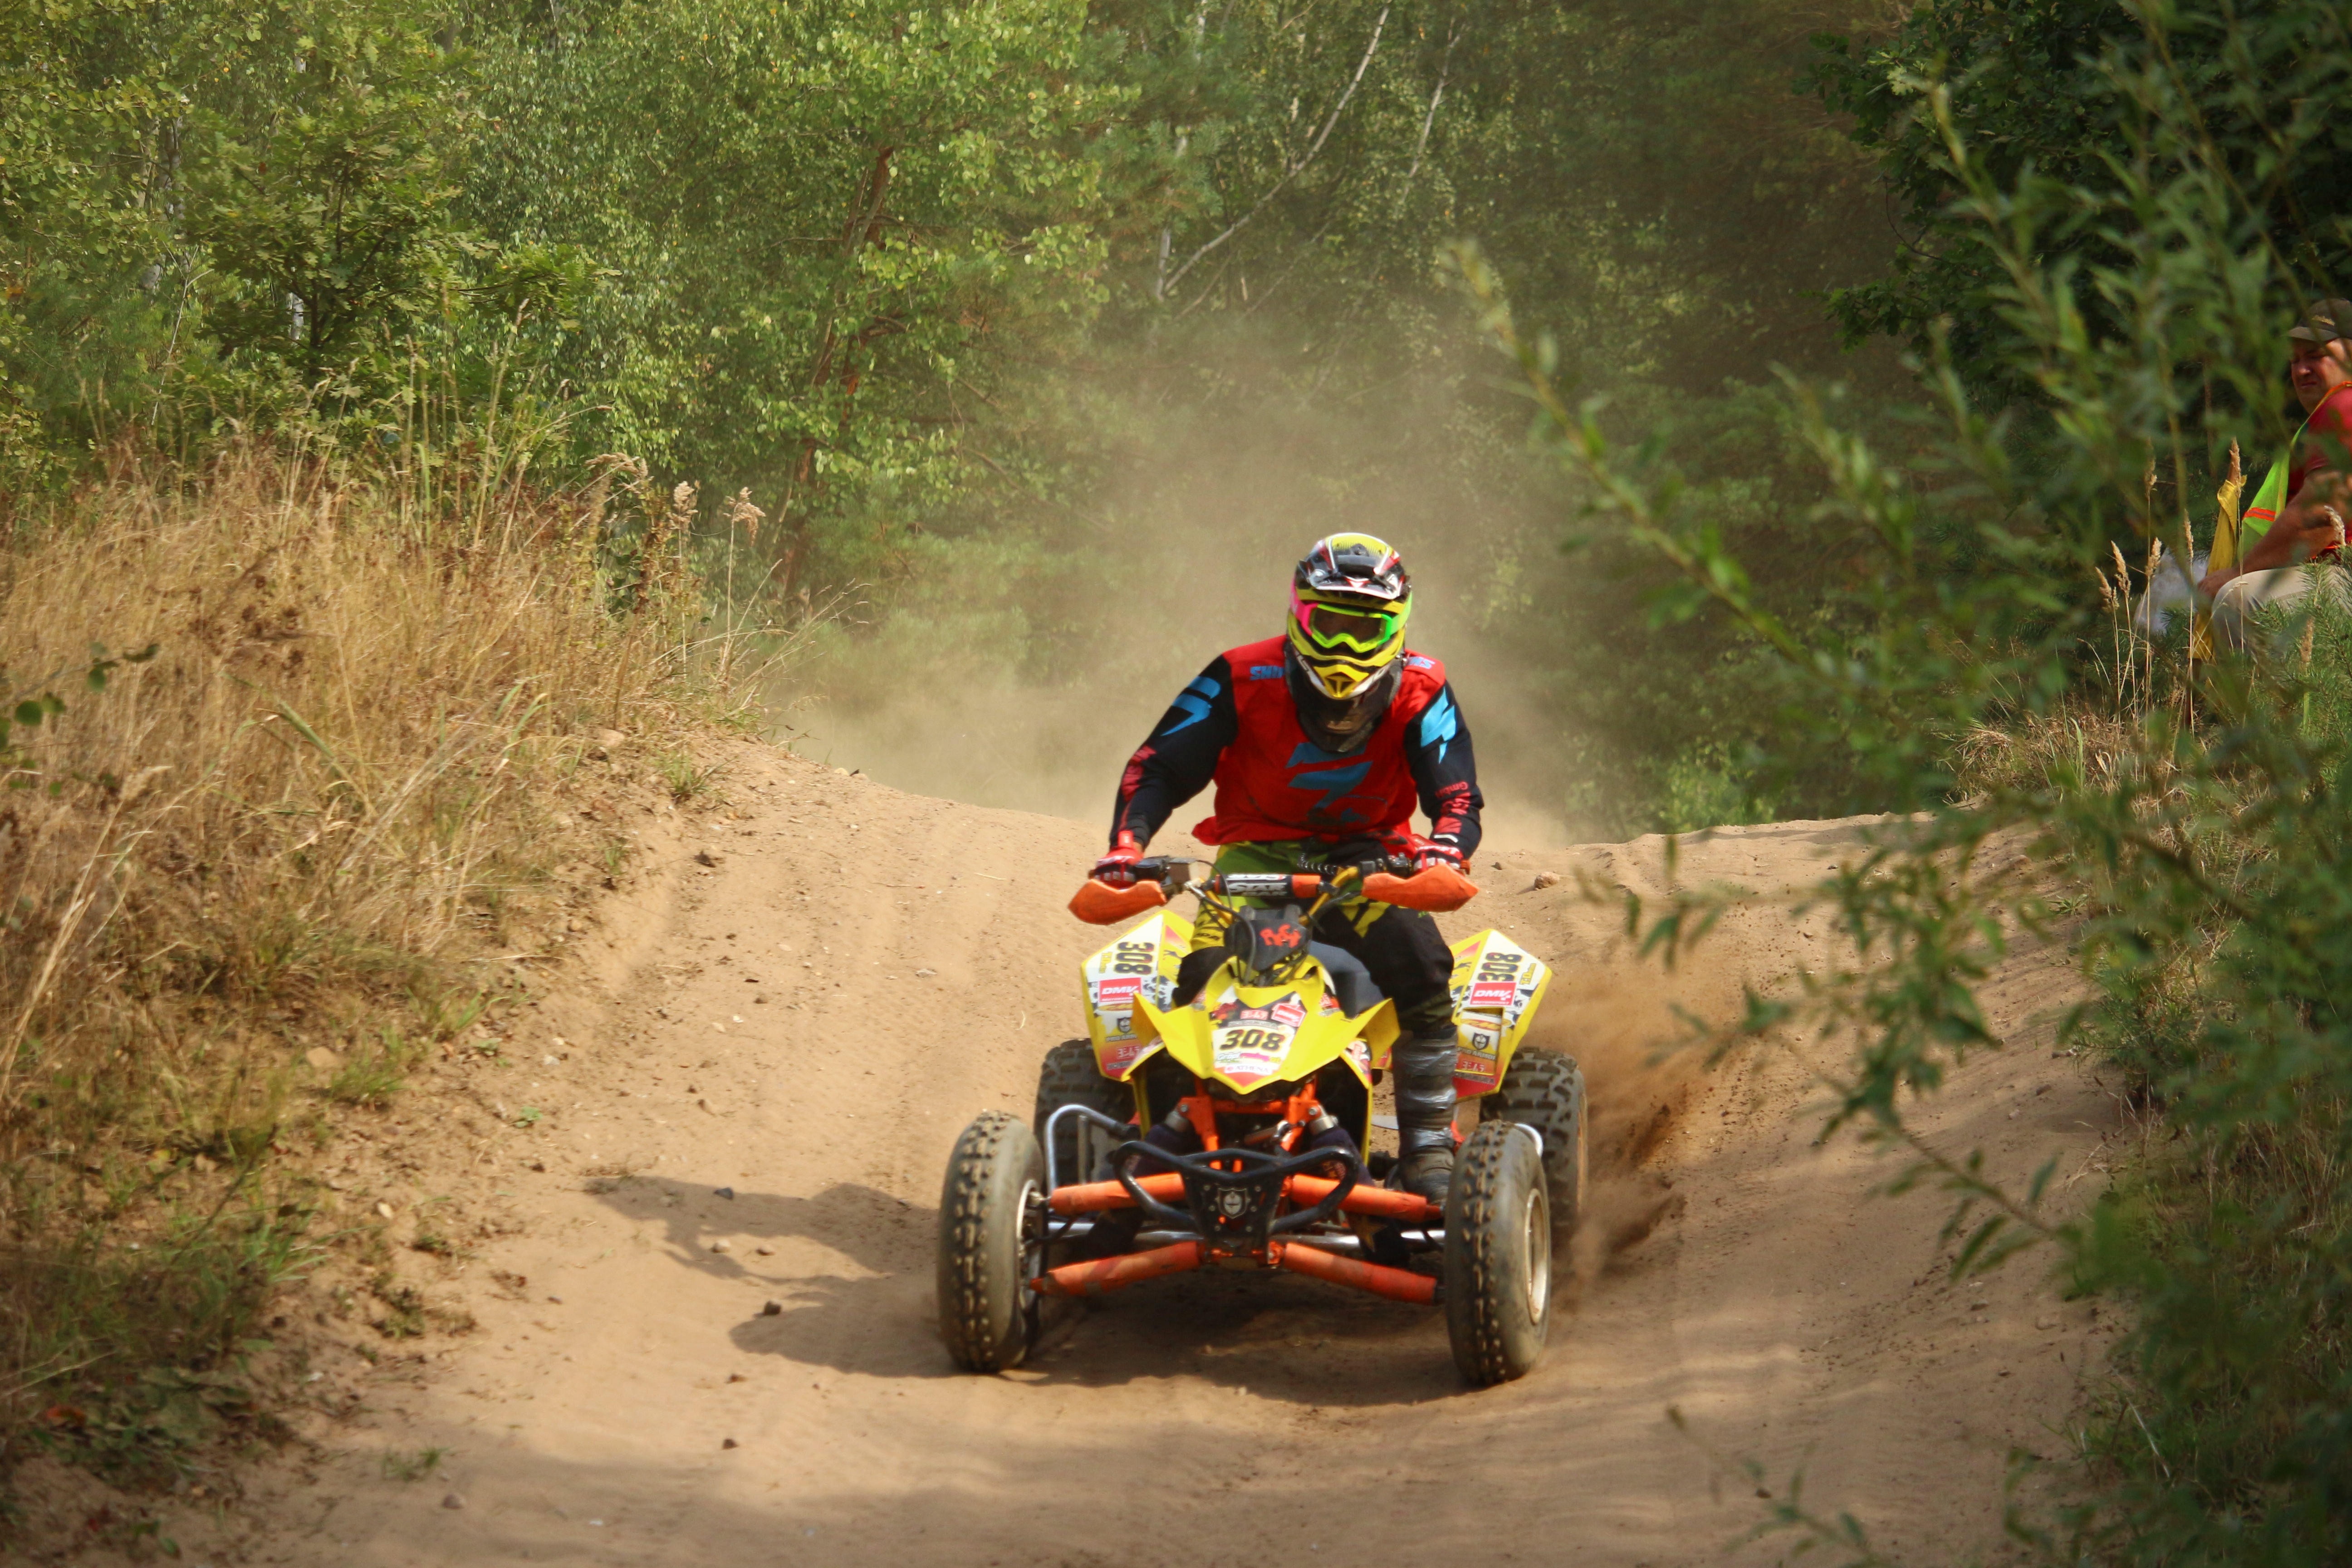
sand, vehicle, motorcycle, motocross, soil, cross, extreme sport, race, sports, racing, quad, motorsport, atv, enduro, motocross ride, motorcycle sport, all terrain vehicle, auto racing, off roading, endurocross